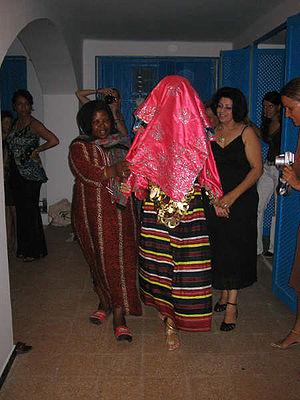
Le houli, aussi appelé fouta, melhafa ou h'rem dans certaines localités, est un habit traditionnel porté principalement par les femmes de Djerba en Tunisie. Il se présente comme un grand morceau d'étoffe rectangulaire, généralement de 120 à 140 centimètres de longueur et de 380 à 400 centimètres de largeur.